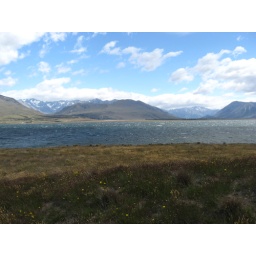
Lake Heron, in Mid Canterbury, New Zealand. I like the yellow wildflowers in the foreground against the blue of the lake